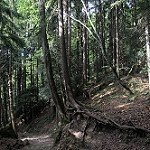
Label: forest